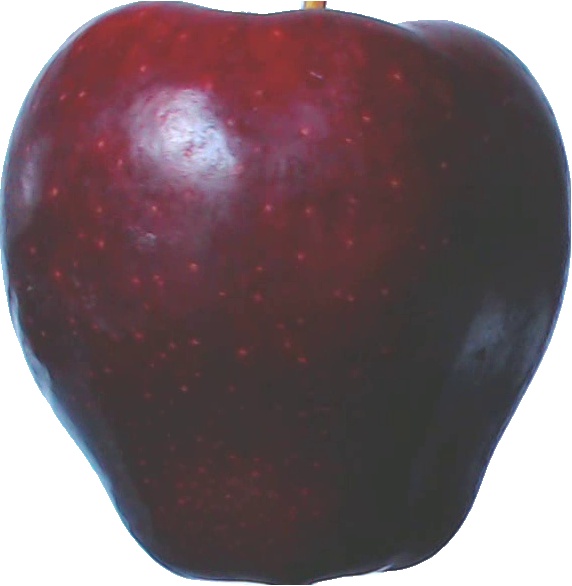
Label: apple_red_delicios_1